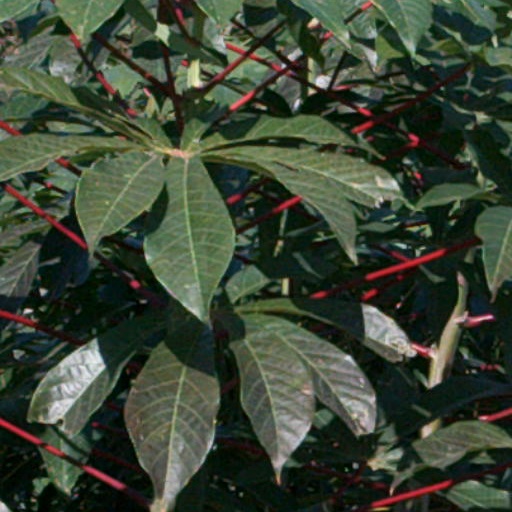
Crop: cassava